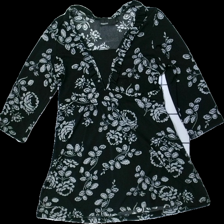
View: front
Type: Top
Category: Ladies
Brand: Kappahl
Colors: Black, White
Material: 100% Polyester
Pattern: Floral print
Cut: V-collar
Size: 40
Season: All
Holes: Minor
Damage: hole
Damage location: middle left
Price range: <50
Recommended usage: Recycle
Description: Black top with floralprint